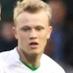
Age: 15